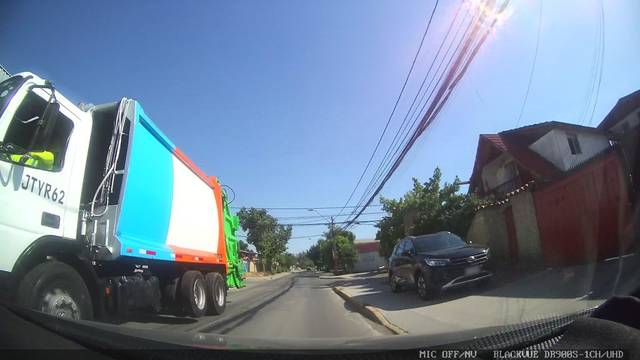
Region: Chile
Coordinates: -33.379, -70.679